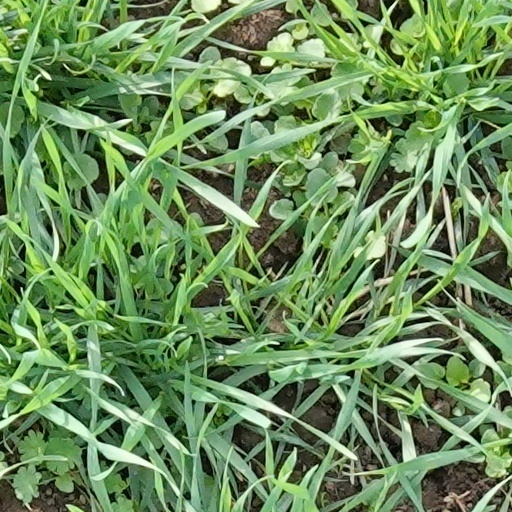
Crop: wheat